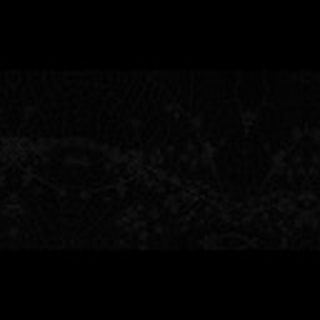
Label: cotton_aphids